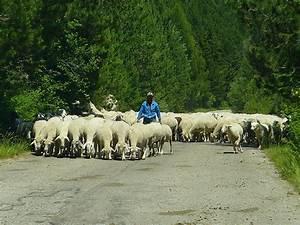
sheep